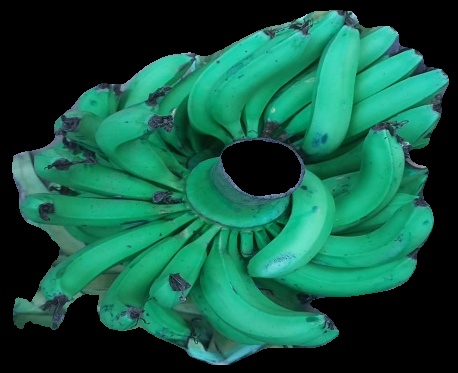
Variety: pachbale
Grade: grade3